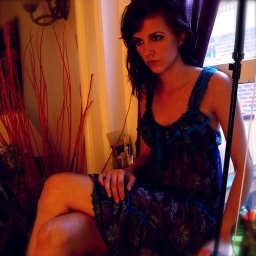
bonfire night in church hill.M is my wheels, since my car broke down two days ago. . .